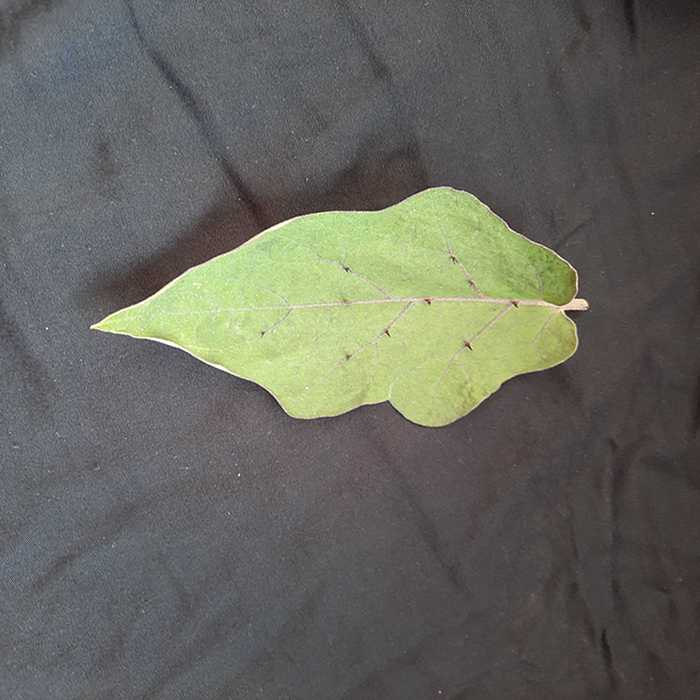
Plant: Eggplant
Label: Eggplant fresh leaf